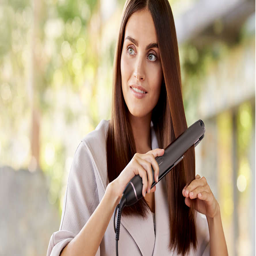
put your hair in the spotlight